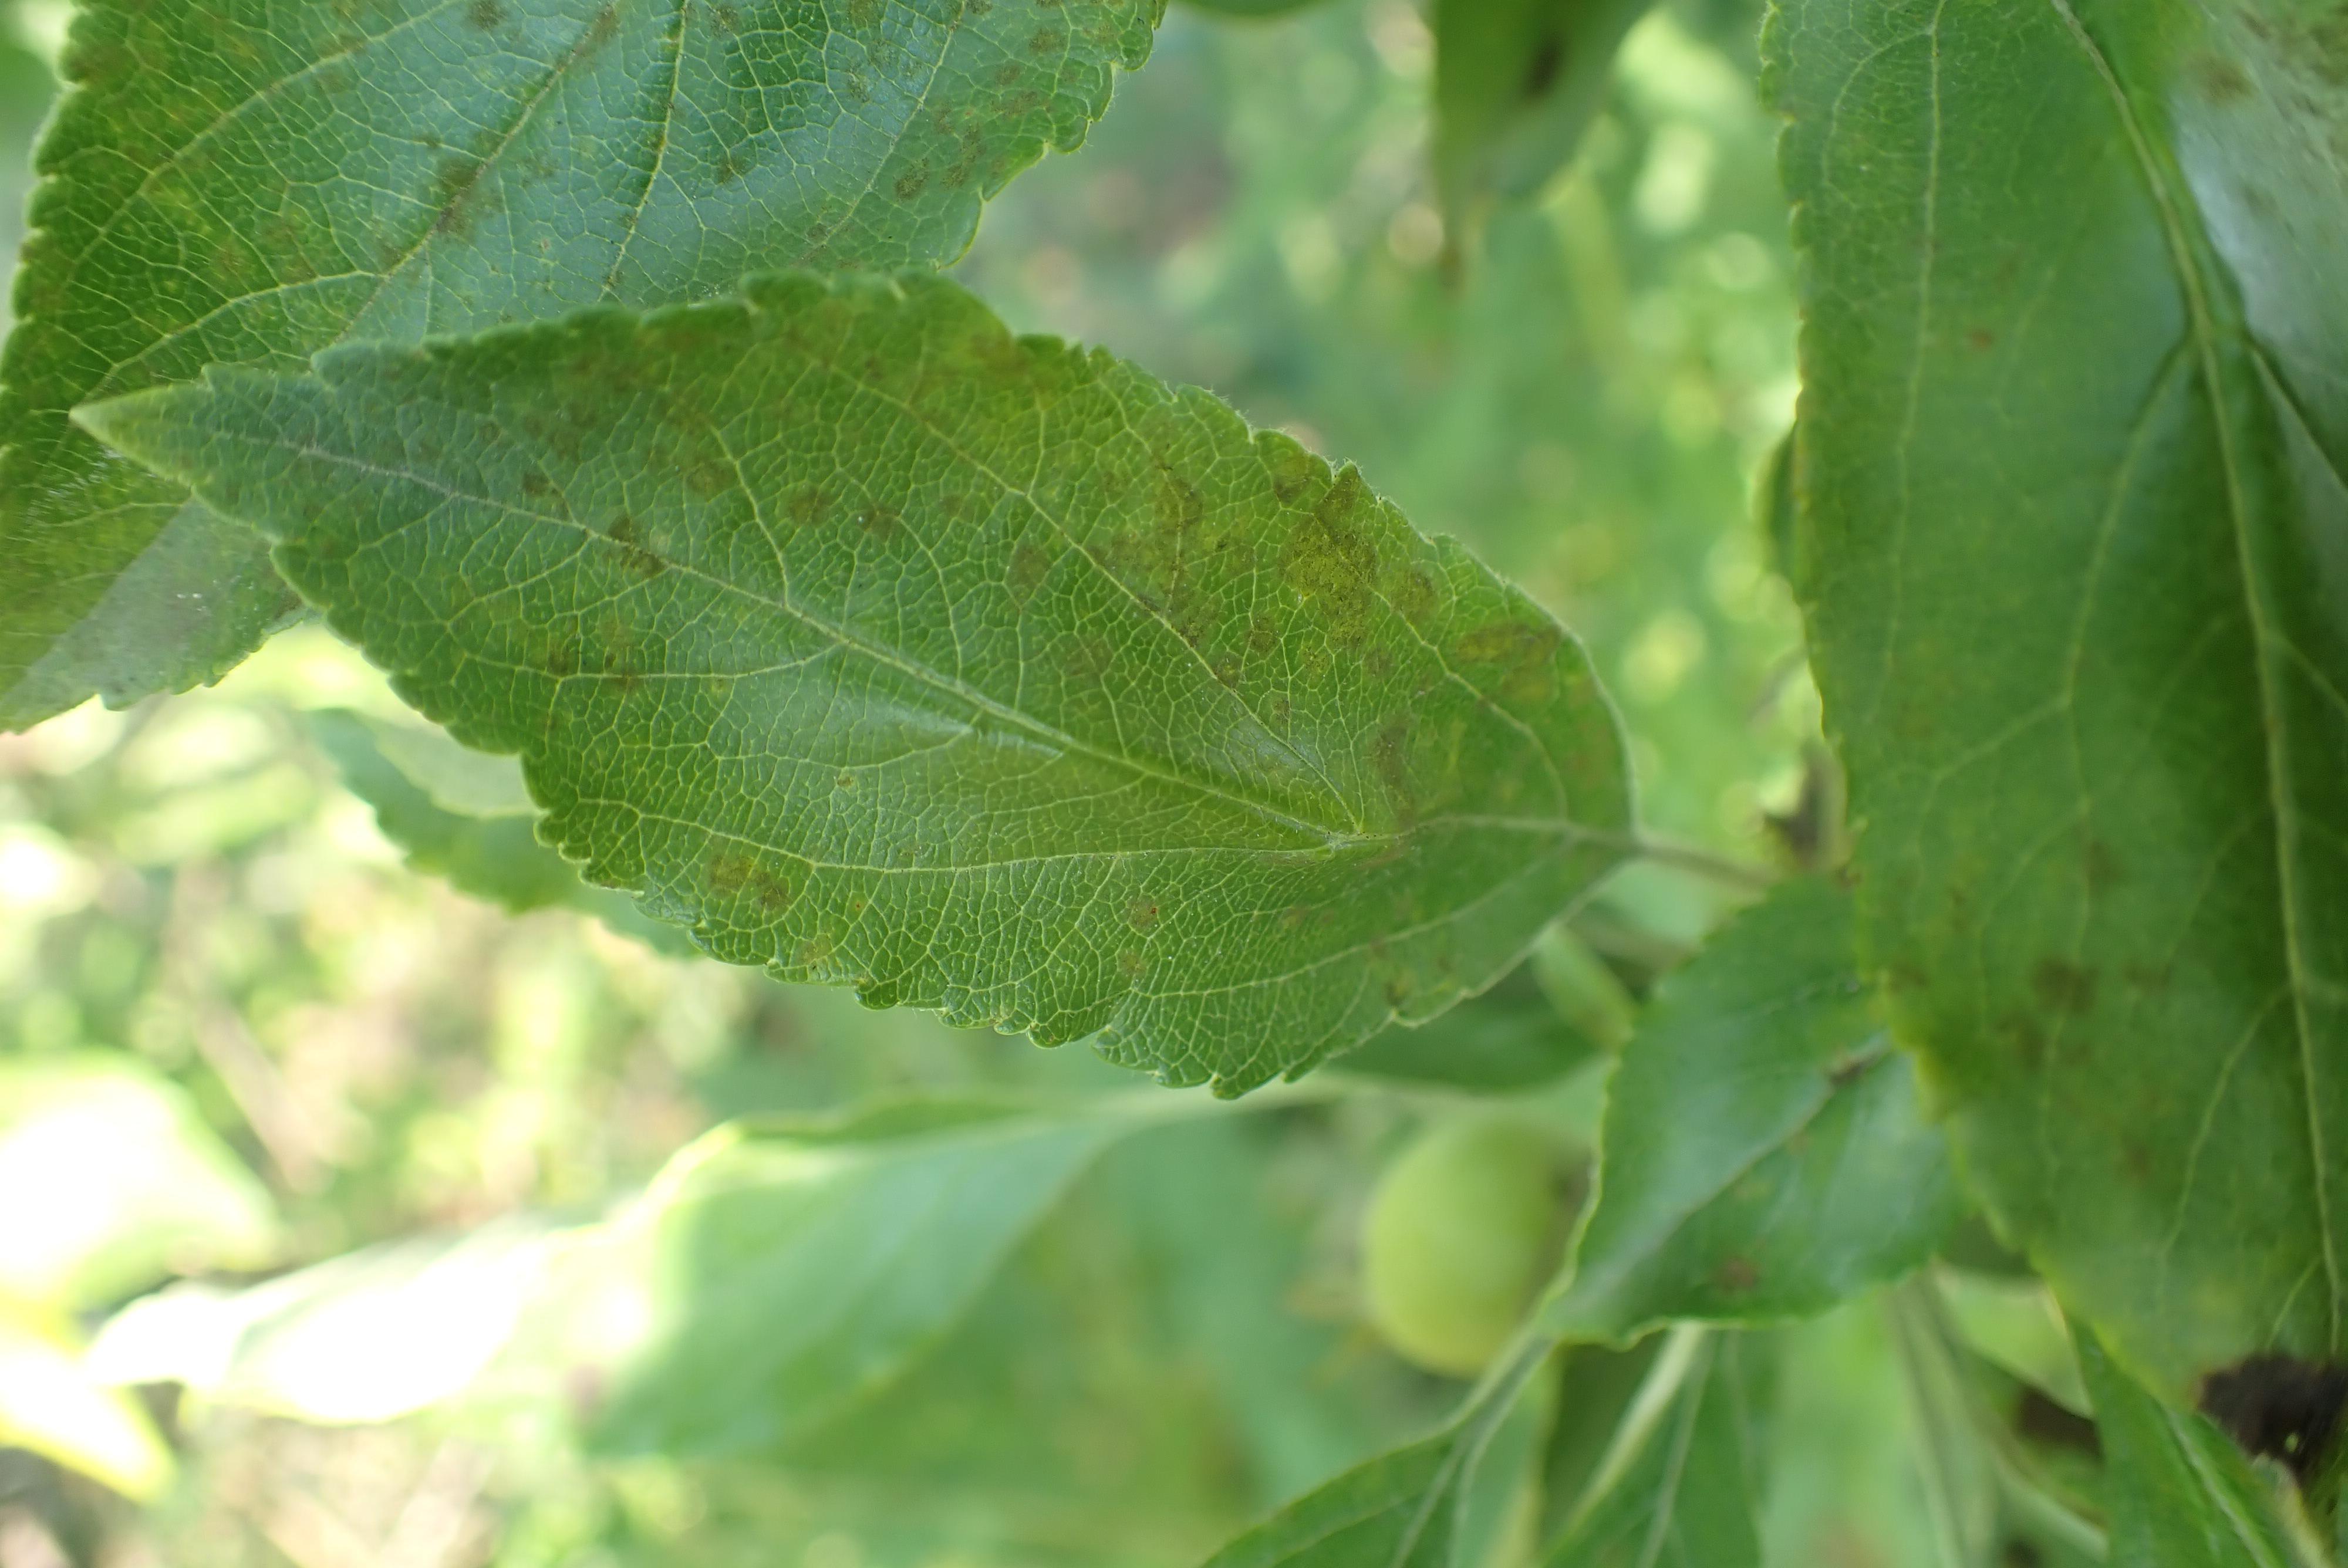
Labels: scab